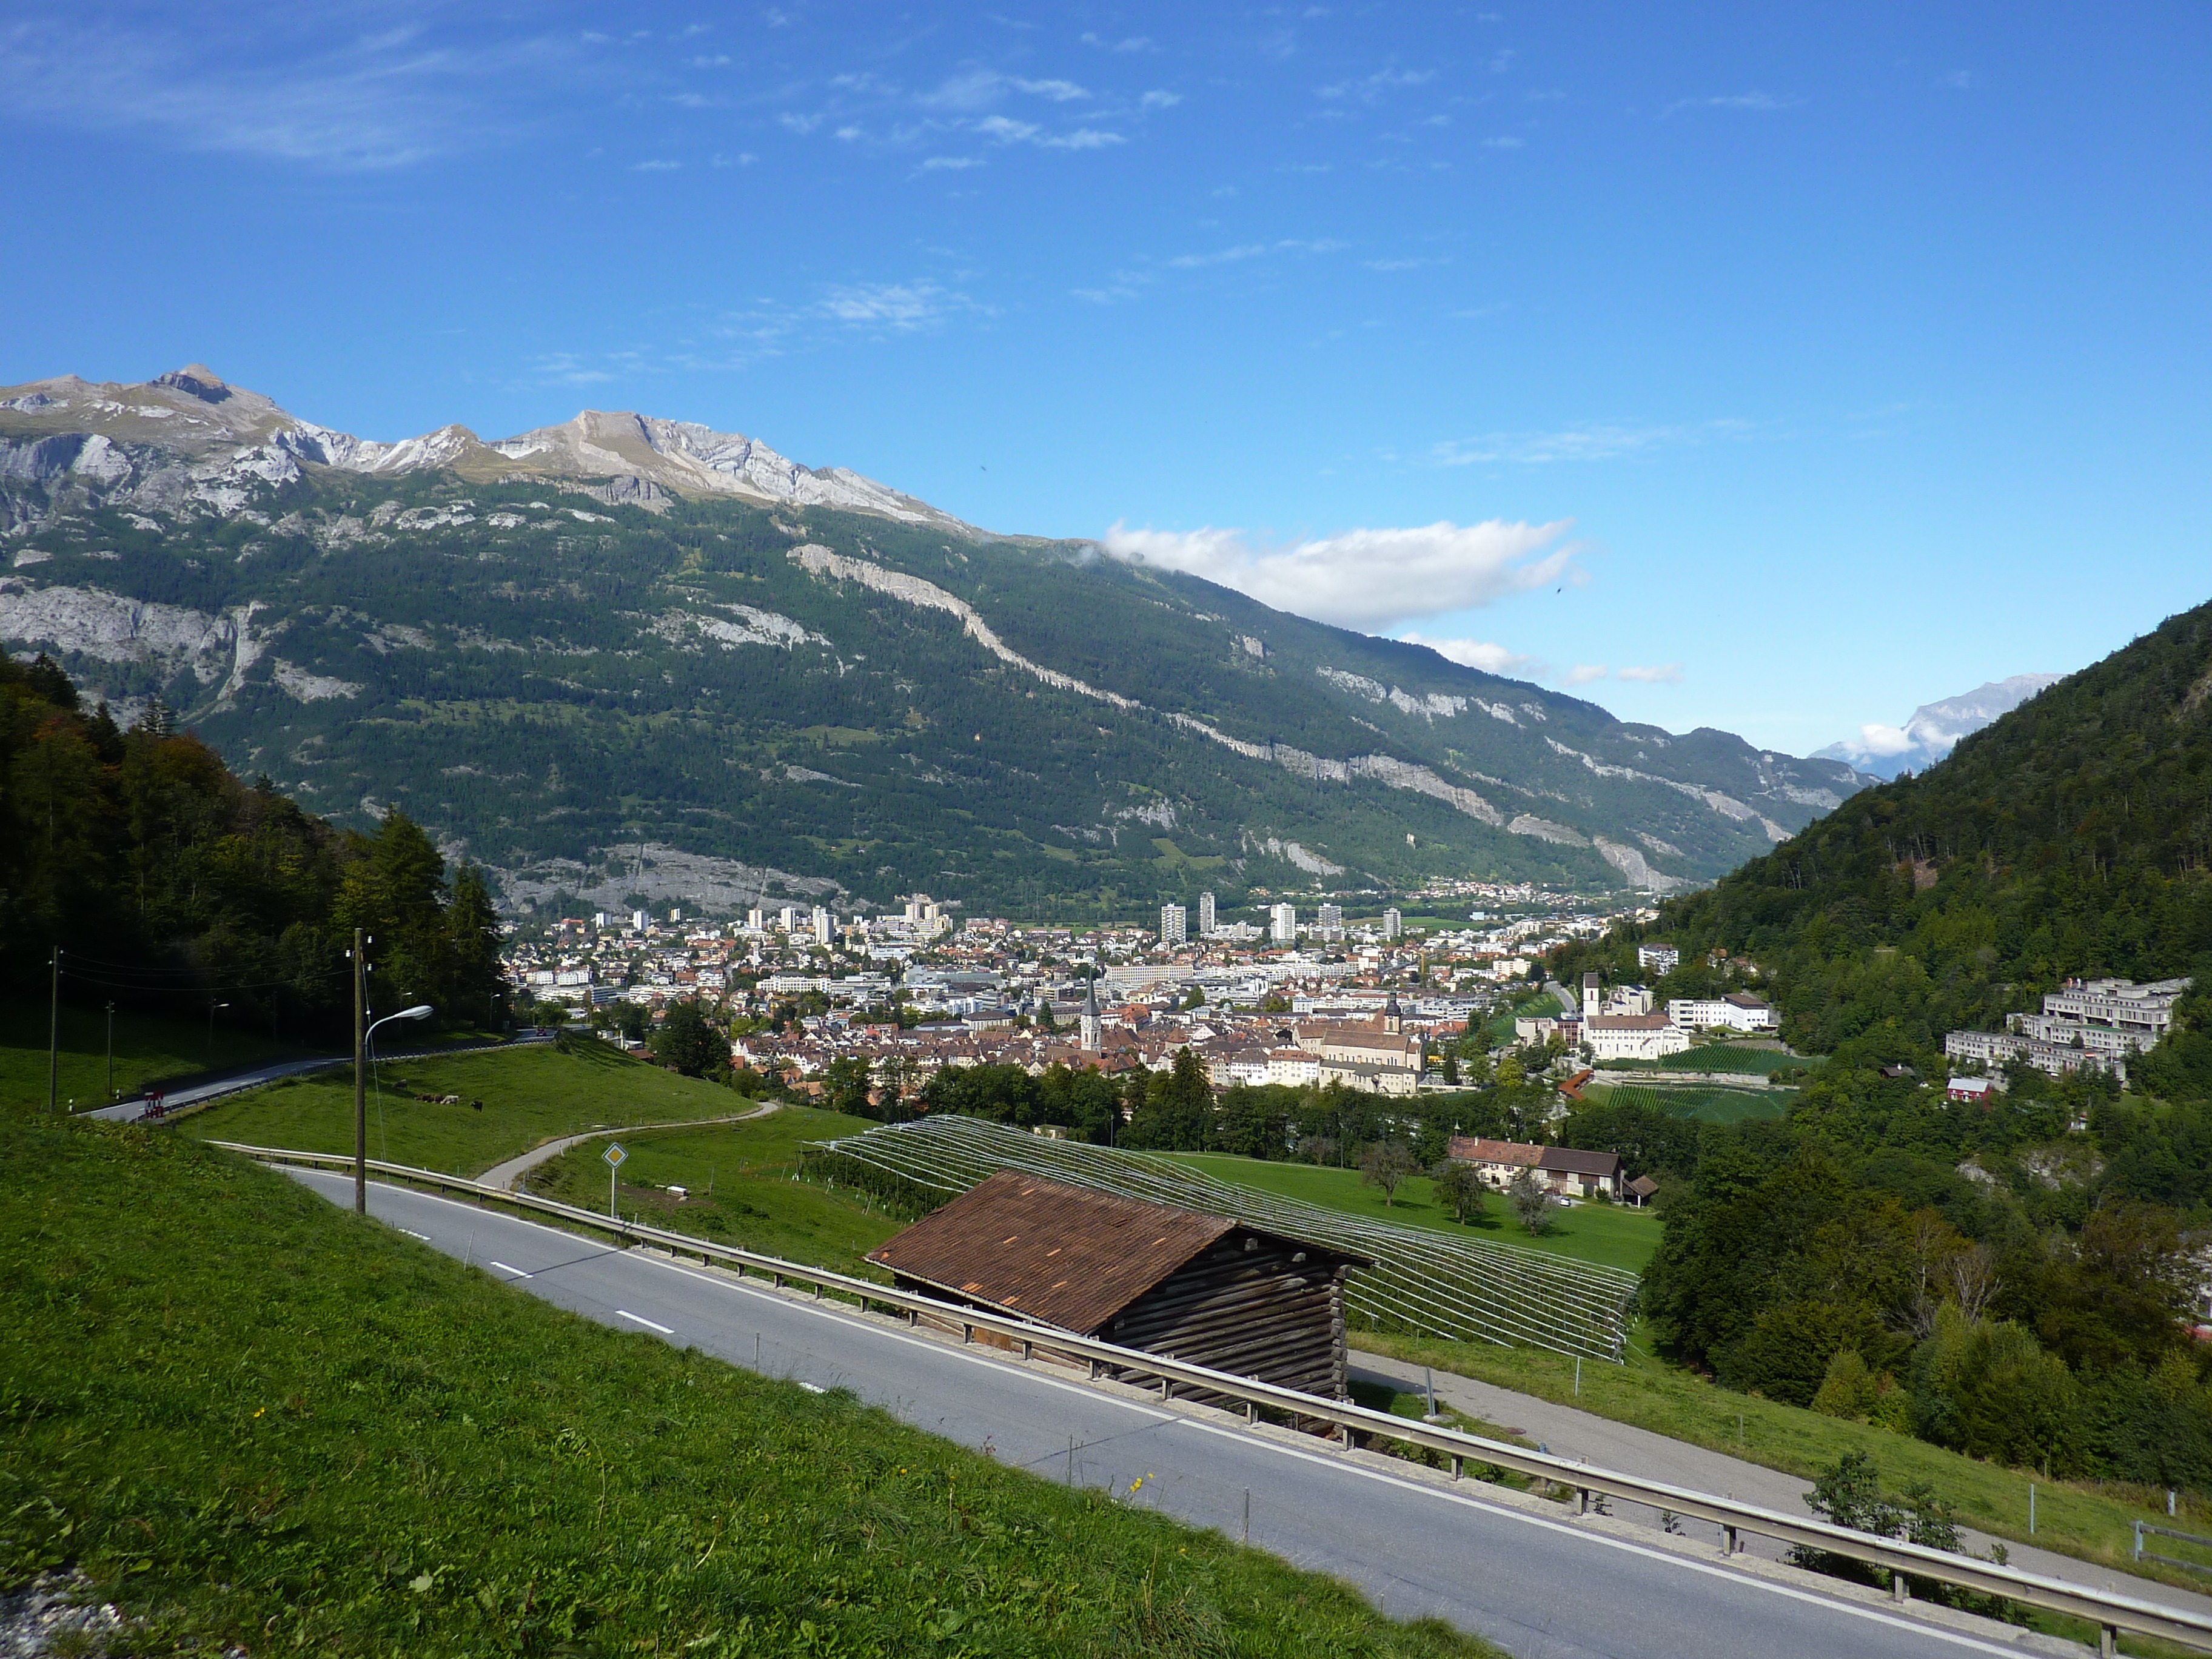
landscape, tree, horizon, mountain, winter, plant, sky, road, meadow, hill, view, highway, city, valley, mountain range, village, suburb, highland, ridge, capital, alps, plateau, fell, elevation, real estate, mountain village, graub nden, mountain pass, hill station, chur, mountainous landforms, land lot, mount scenery